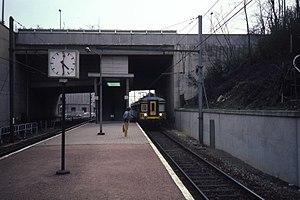
La gare de Delta est une gare ferroviaire belge de la ligne 26 de Schaerbeek à Hal, située sur le territoire de la commune d'Auderghem en région de Bruxelles-Capitale.